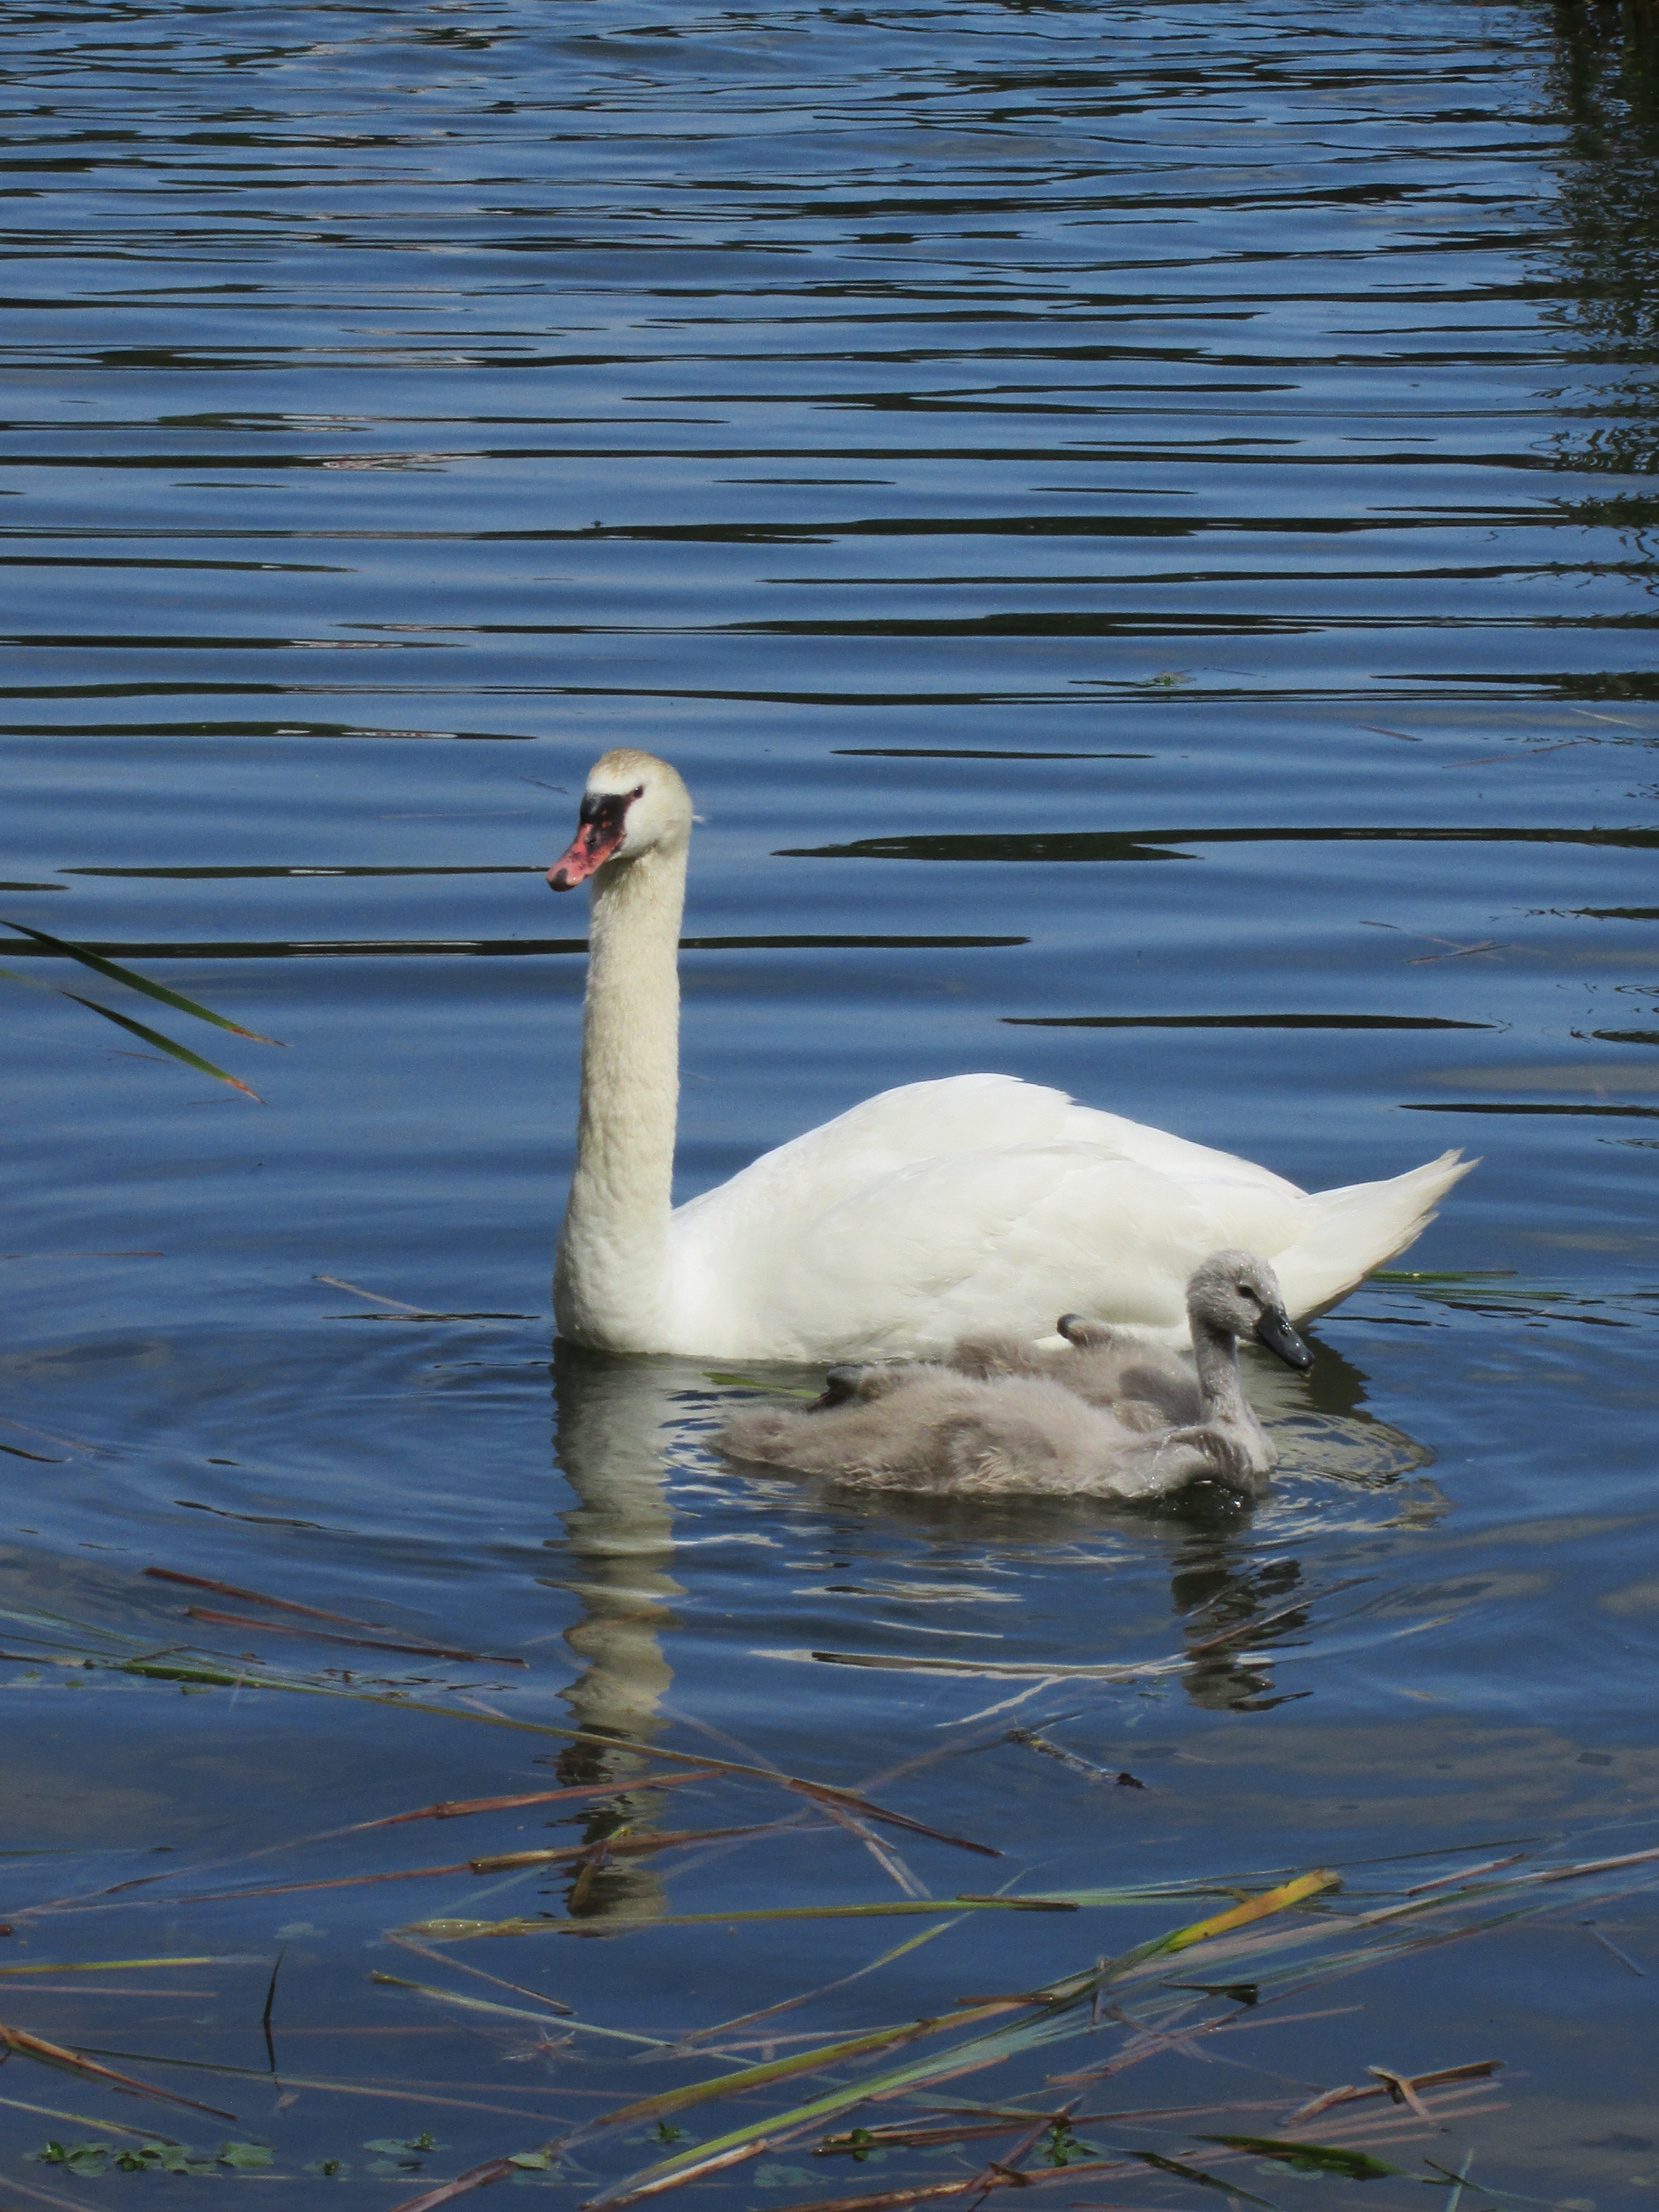
water, bird, wing, lake, animal, pond, wildlife, reflection, beak, fauna, swan, vertebrate, waterfowl, cygnets, water bird, baby swan, ducks geese and swans